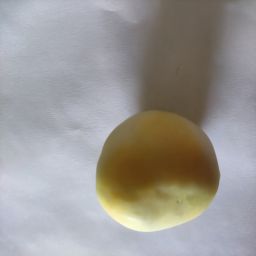
Crop: Tomato
Quality: Unripe